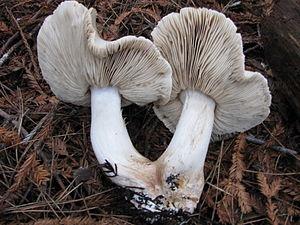
Tricholoma pardinum est une espèce de champignons basidiomycètes de la famille des Tricholomataceae. En français, ses noms vulgaires sont Tricholome moucheté, Tricholome rayé et Tricholome tigré. Il est largement distribué en Amérique du Nord et en Europe, ainsi que dans certaines parties de l'Asie. Il est souvent observé dans des hêtraies où il se développe en été et en automne.